Margaret of Burgundy, Queen of France

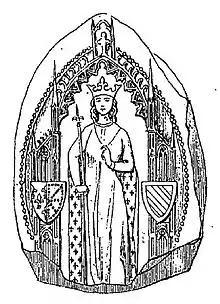
Reproduction of Queen Margaret's seal

Margaret of Burgundy (1290 – 30 April 1315) was Queen of France and Navarre as the first wife of King Louis X; however, she was locked in prison during her whole French queenship.